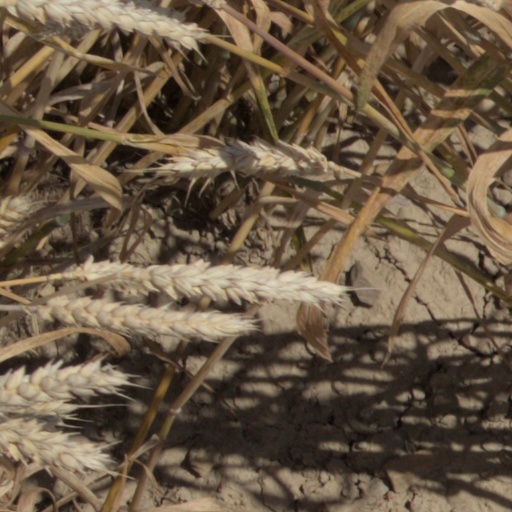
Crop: wheat